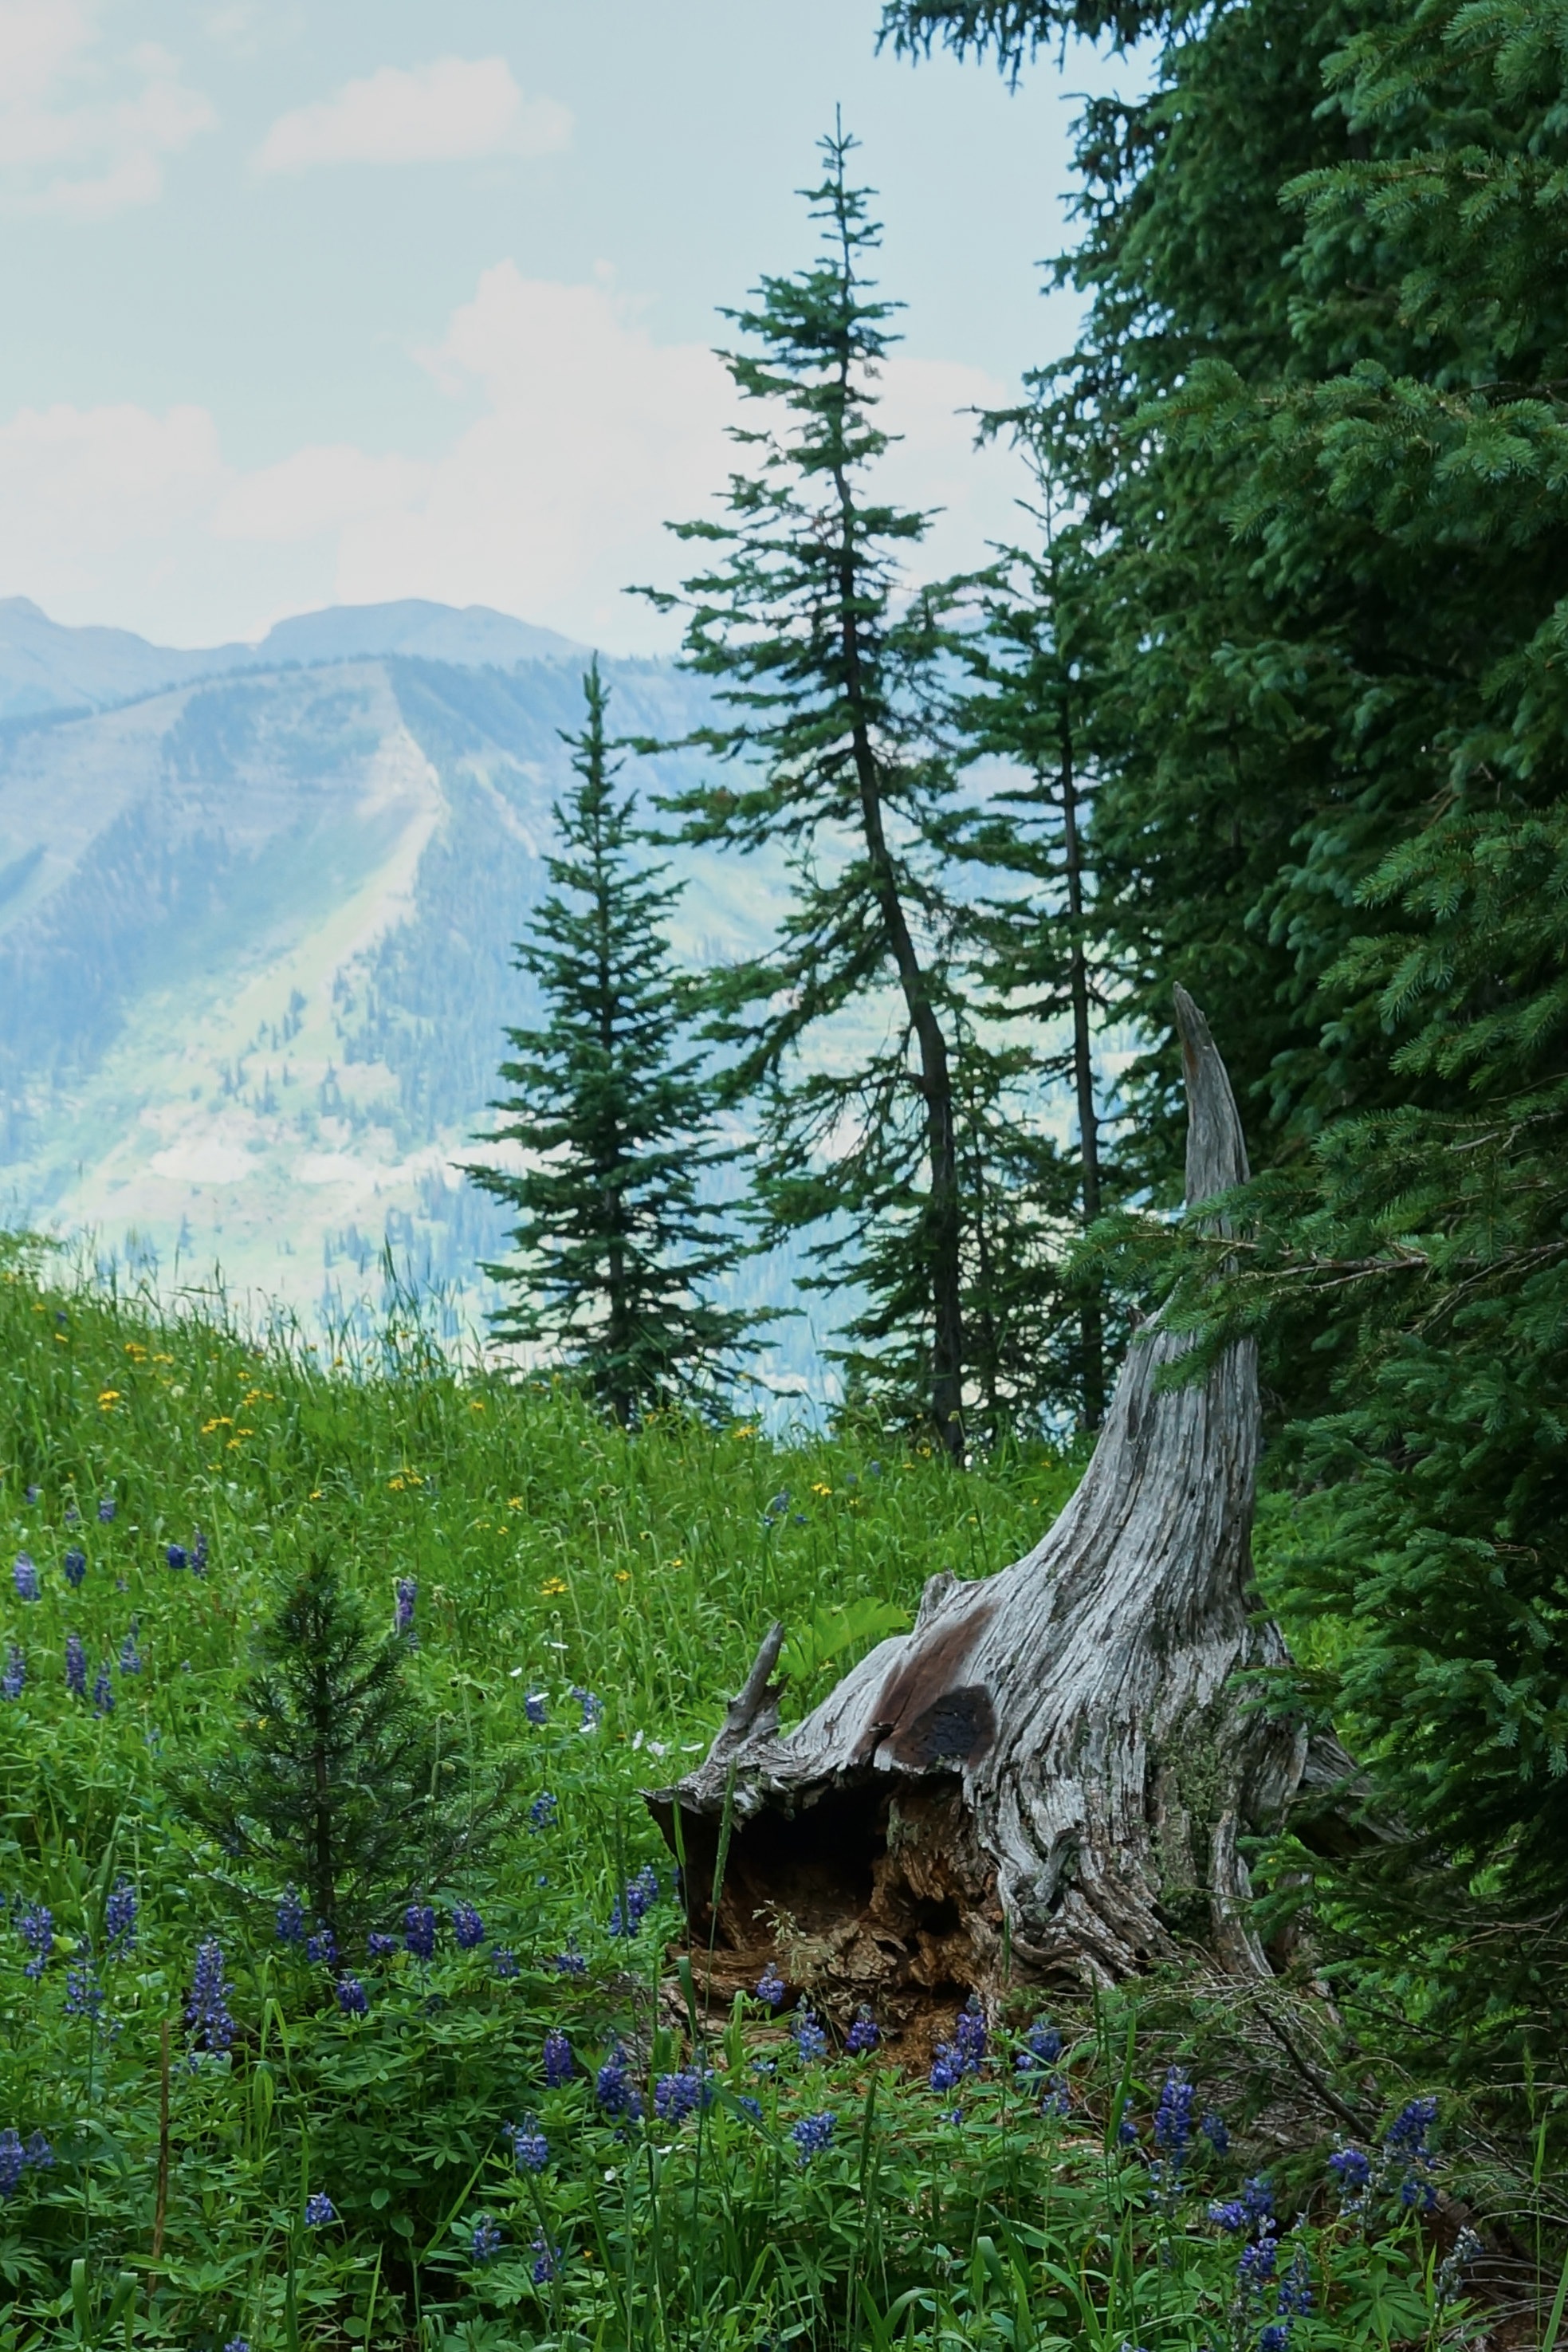
tree, nature, forest, outdoor, wilderness, branch, mountain, plant, meadow, stump, lake, fir, ridge, wildflower, conifer, trees, spruce, woodland, habitat, larch, ecosystem, biome, old growth forest, natural environment, woody plant, temperate broadleaf and mixed forest, temperate coniferous forest, land plant